Bobby Blotzer

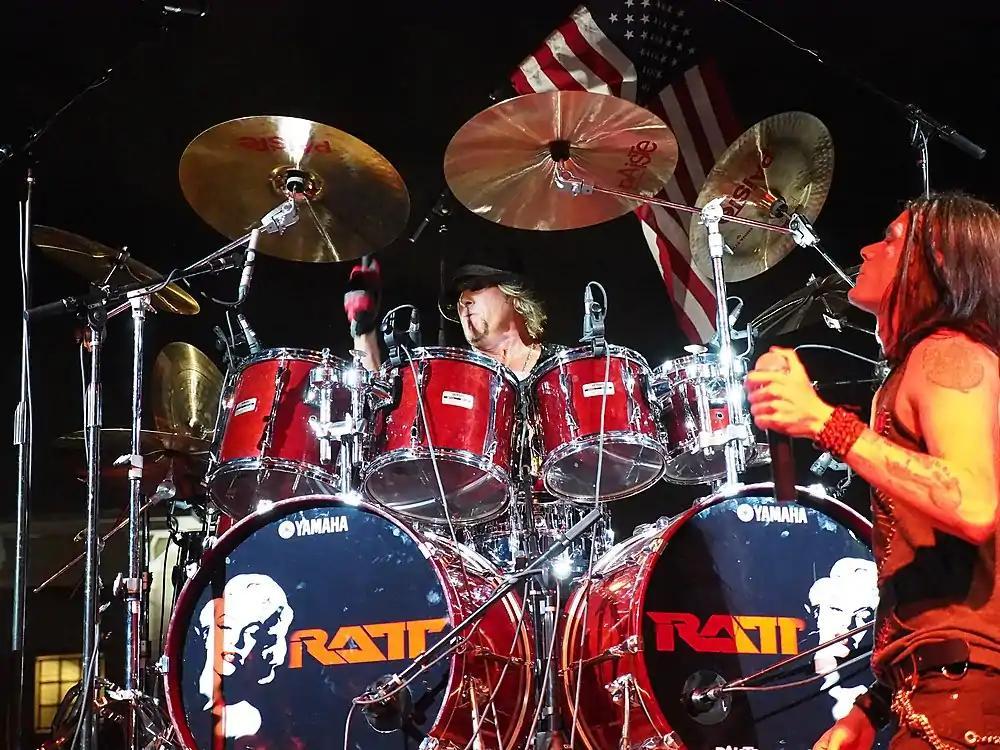
Blotzer Performing in 2016

Robert John Blotzer (born October 22, 1958) is an American musician best known as the drummer for metal band Ratt. He attended Torrance High School in Torrance, California along with his future Ratt bandmate Juan Croucier.